David Pannick, Baron Pannick

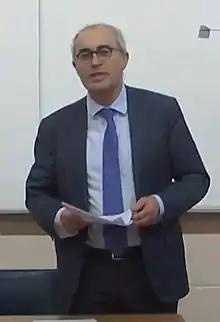
Pannick in 2020

David Philip Pannick, Baron Pannick, (born 7 March 1956) is a British barrister and a crossbencher in the House of Lords and Blackstone Chambers. He practises primarily in public law and human rights and has argued high profile cases before the Supreme Court of the United Kingdom, the Appellate Committee of the House of Lords, the European Court of Justice, and the European Court of Human Rights.